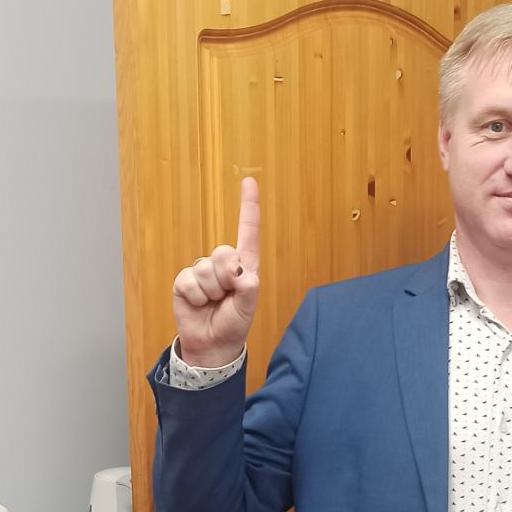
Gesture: one